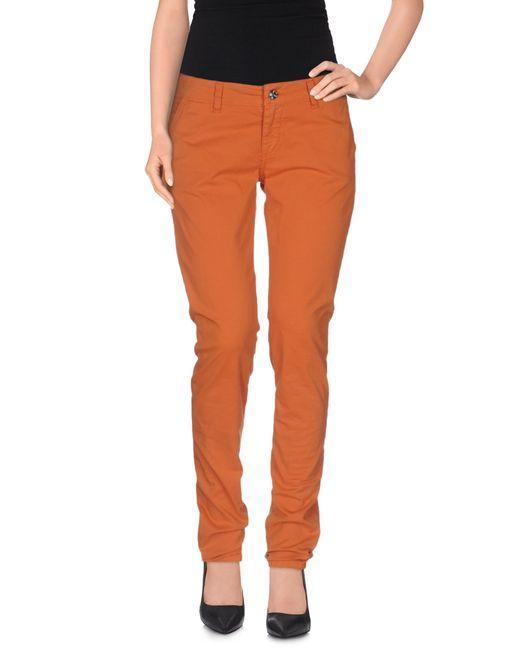
Orange gerade lange Hosen für Frauen